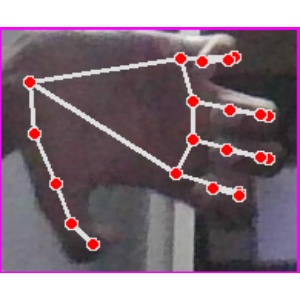
अक्षर: त